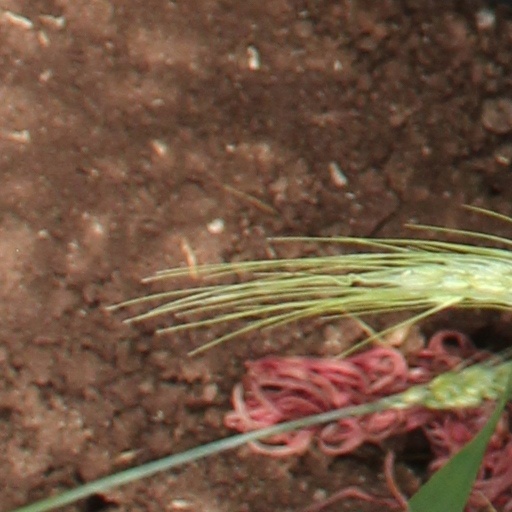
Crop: wheat